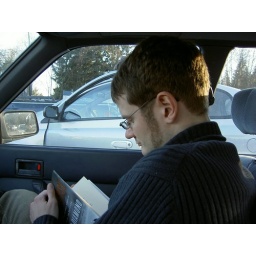
James in the car waiting for the ferry on the way home from the Sunshine Coast